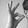
ASL letter: F